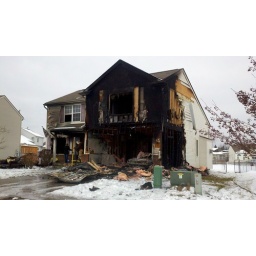
Residents are safe. Husband was home working on the car in the garage, where the fire started.Photo by Tammy Jex-MayrendDroid